Olympus Zuiko Digital ED 50mm f/2.0 Macro

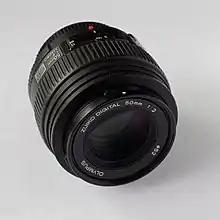

The Olympus Zuiko Digital ED 50mm 1:2.0 Macro is an interchangeable macro lens for the Four Thirds system with 1:2 maximum magnification. It was announced by Olympus Corporation on June 24, 2003.